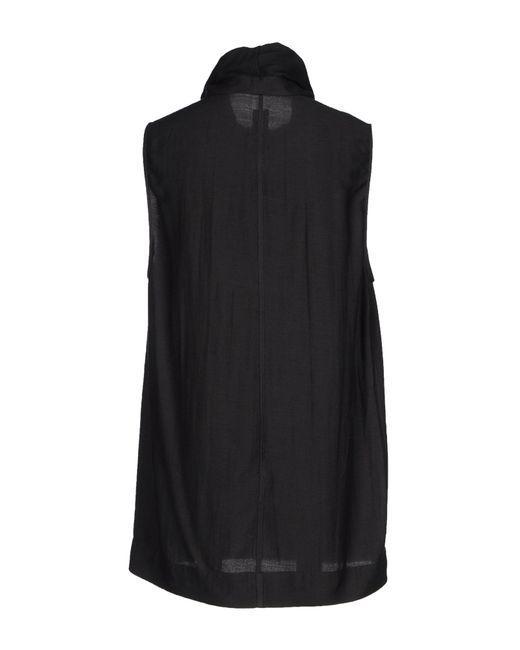
Knee Black schwarzes Baumwollkleid für Damen